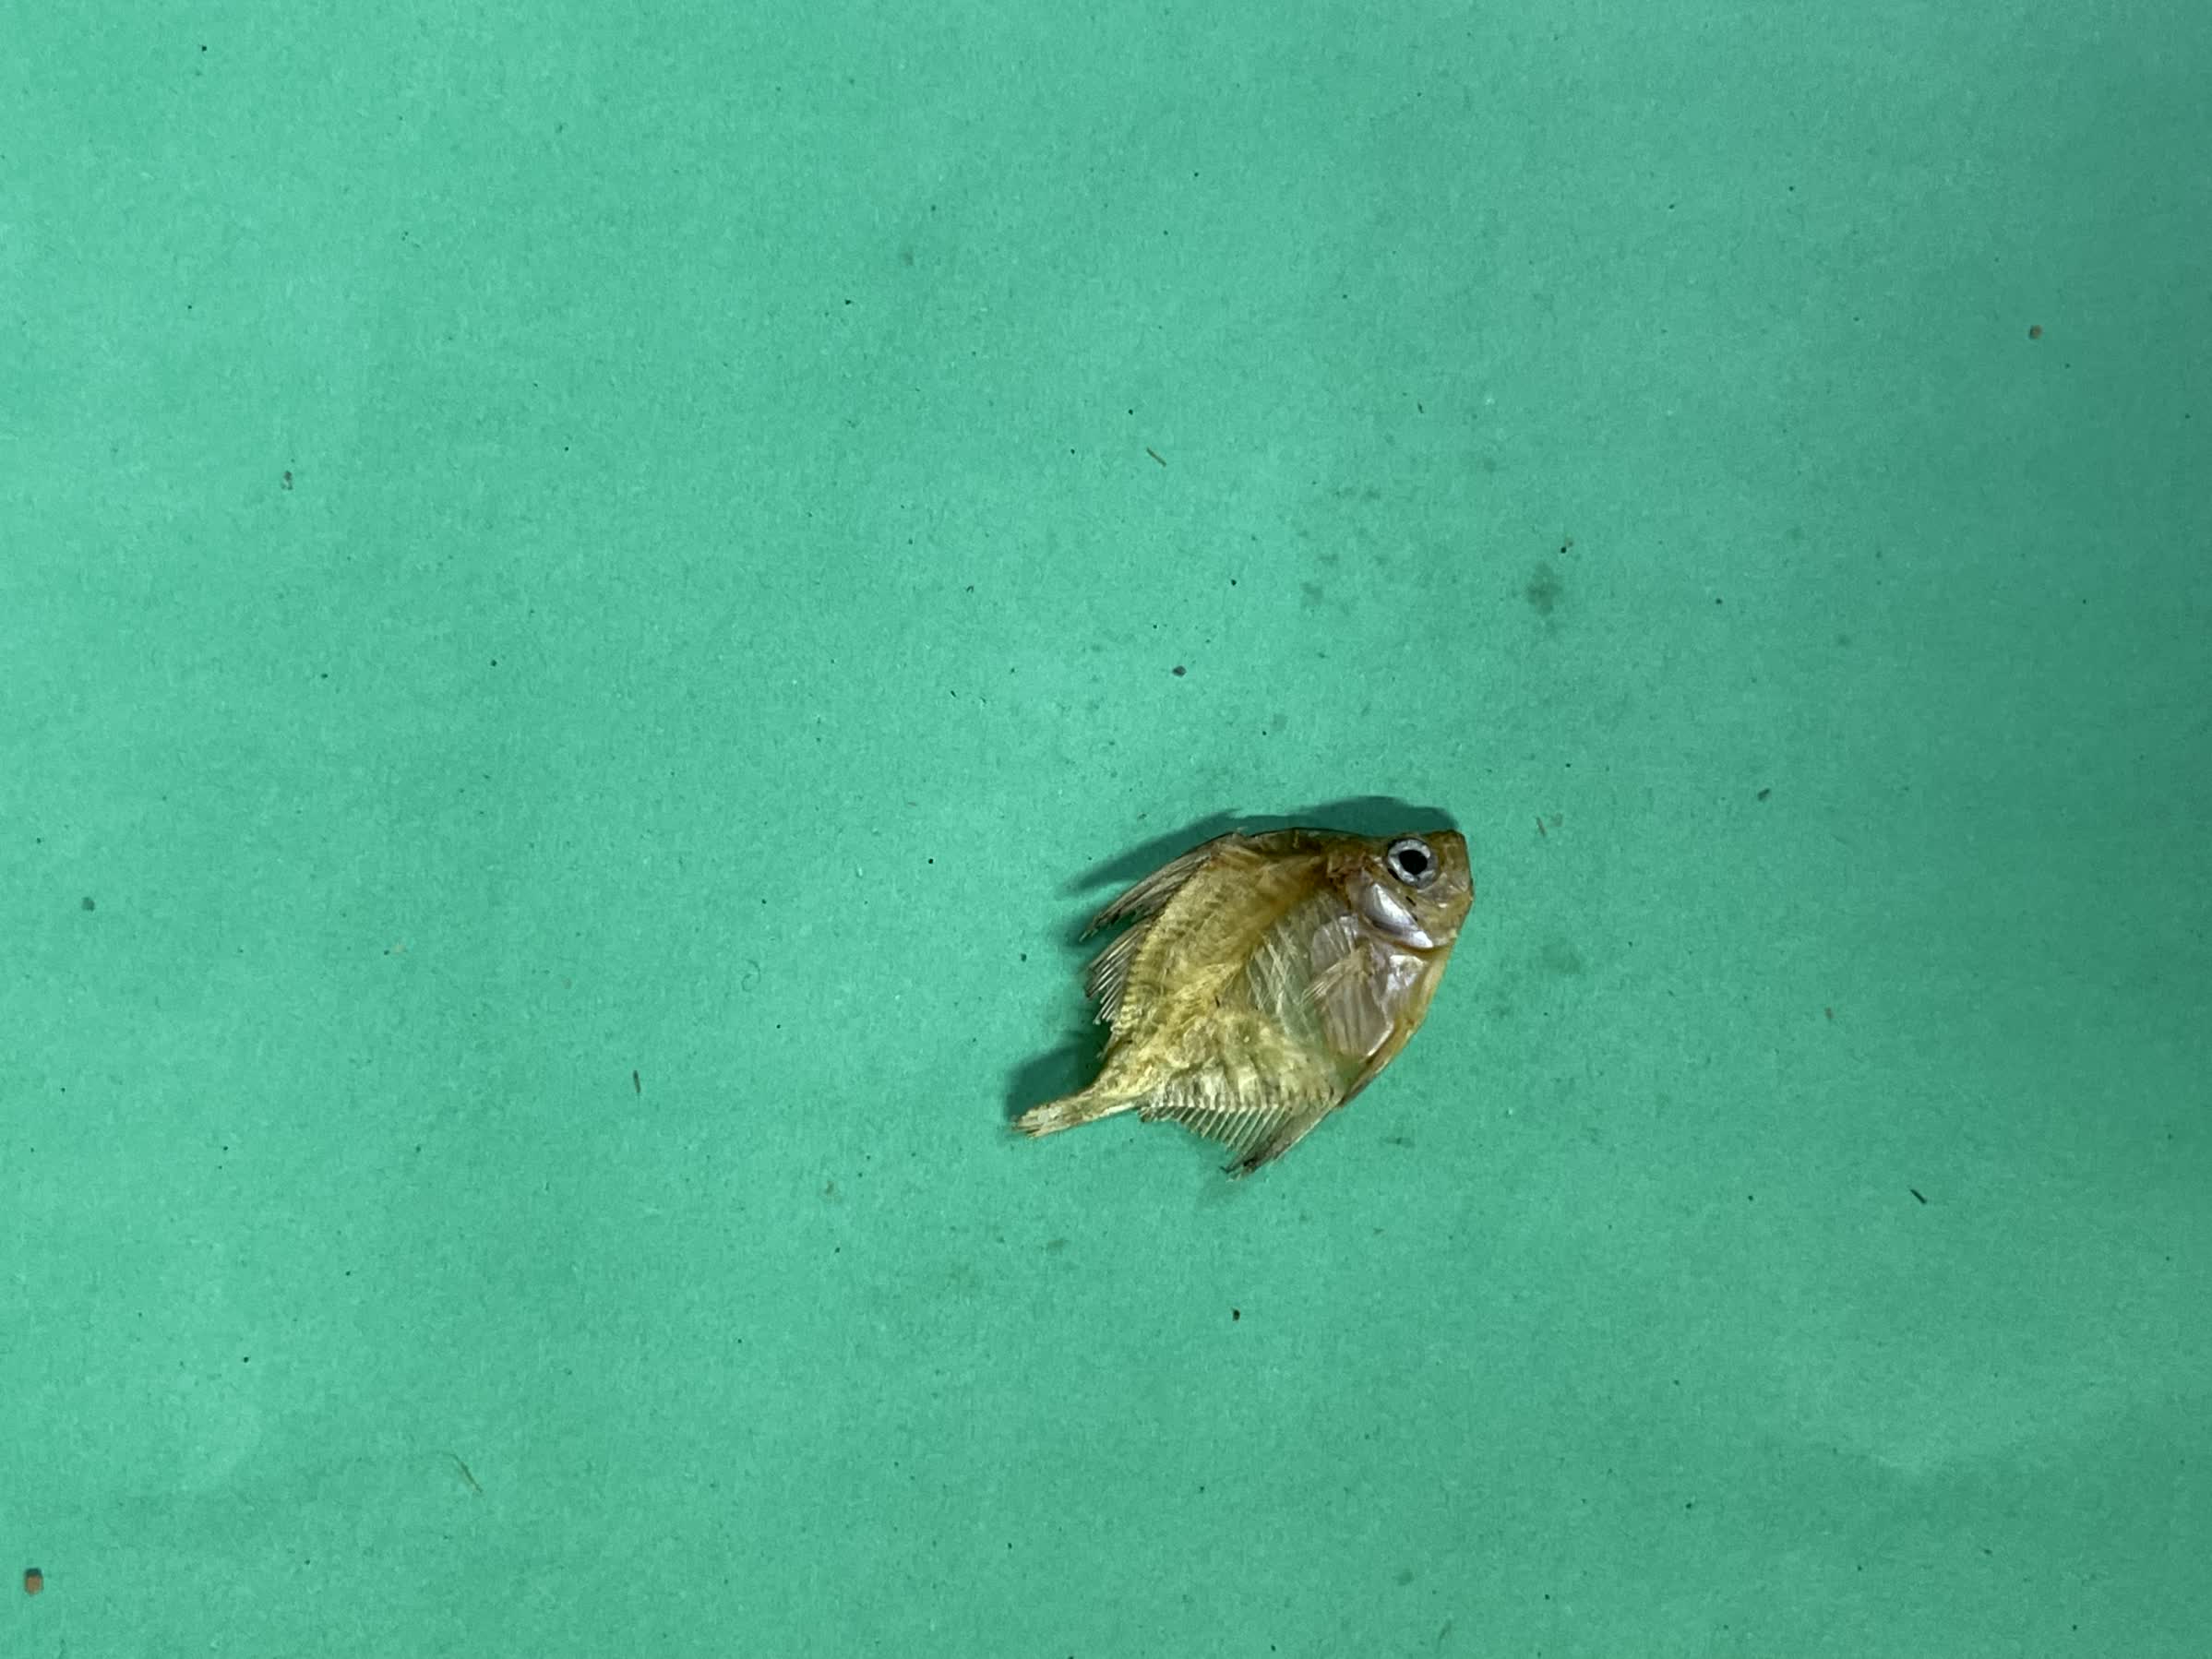
Species: Chanda